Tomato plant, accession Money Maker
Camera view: horizontal (90 deg, fisheye); turntable rotation: 330 degrees
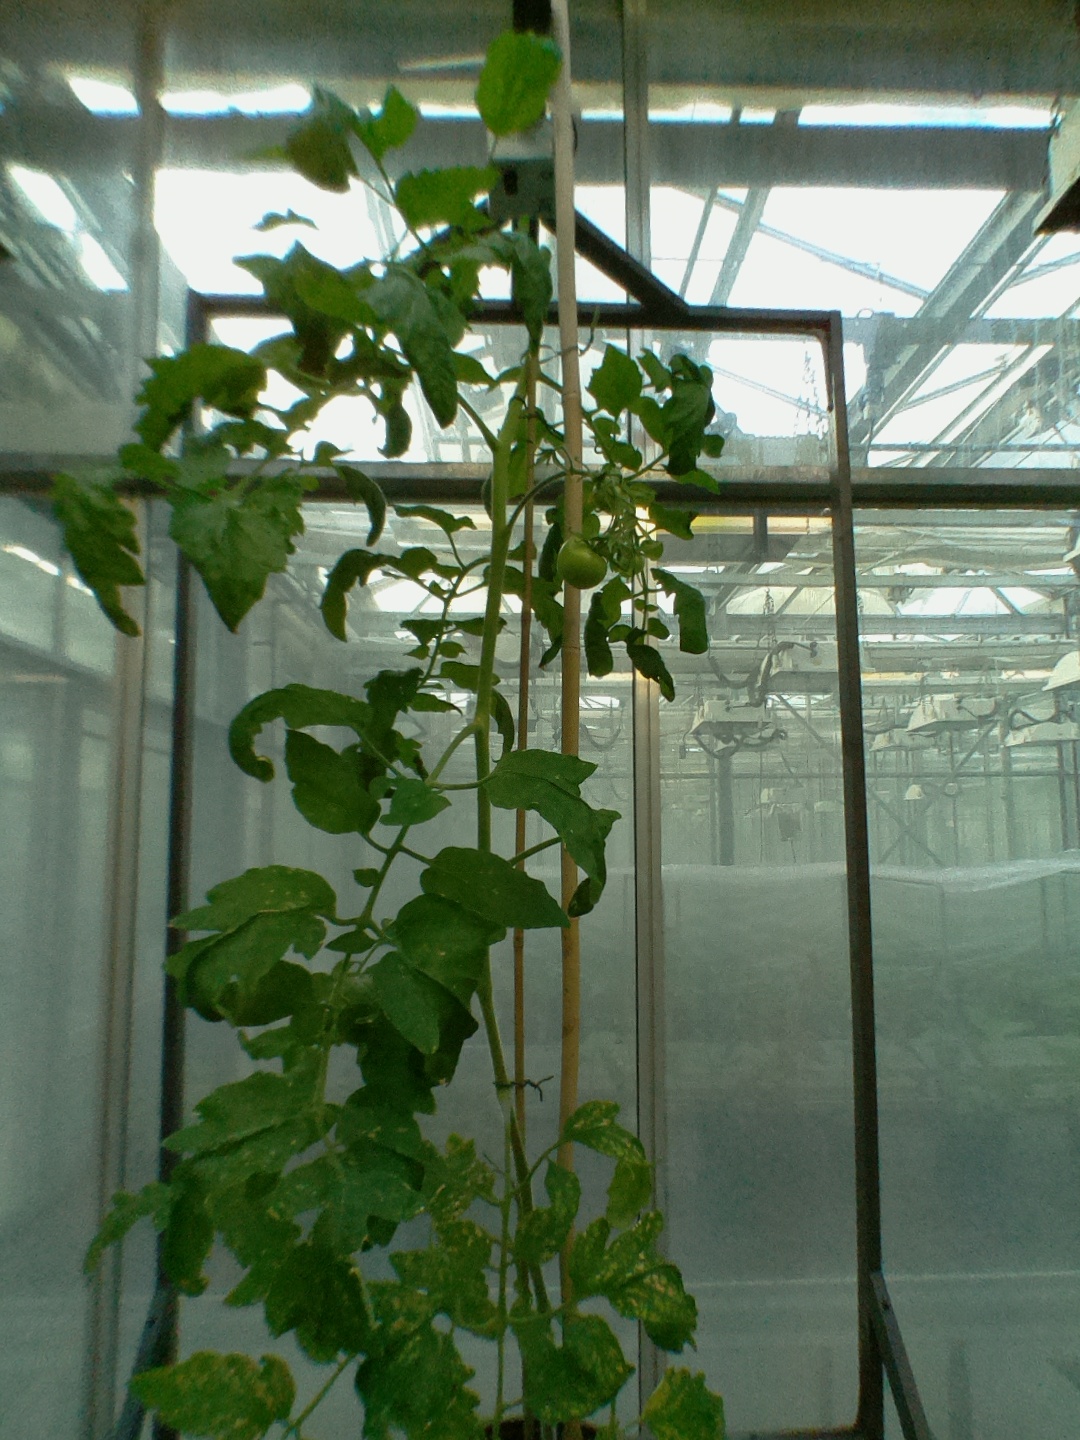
BBCH growth stage 73: 30%-40% of final fruit size